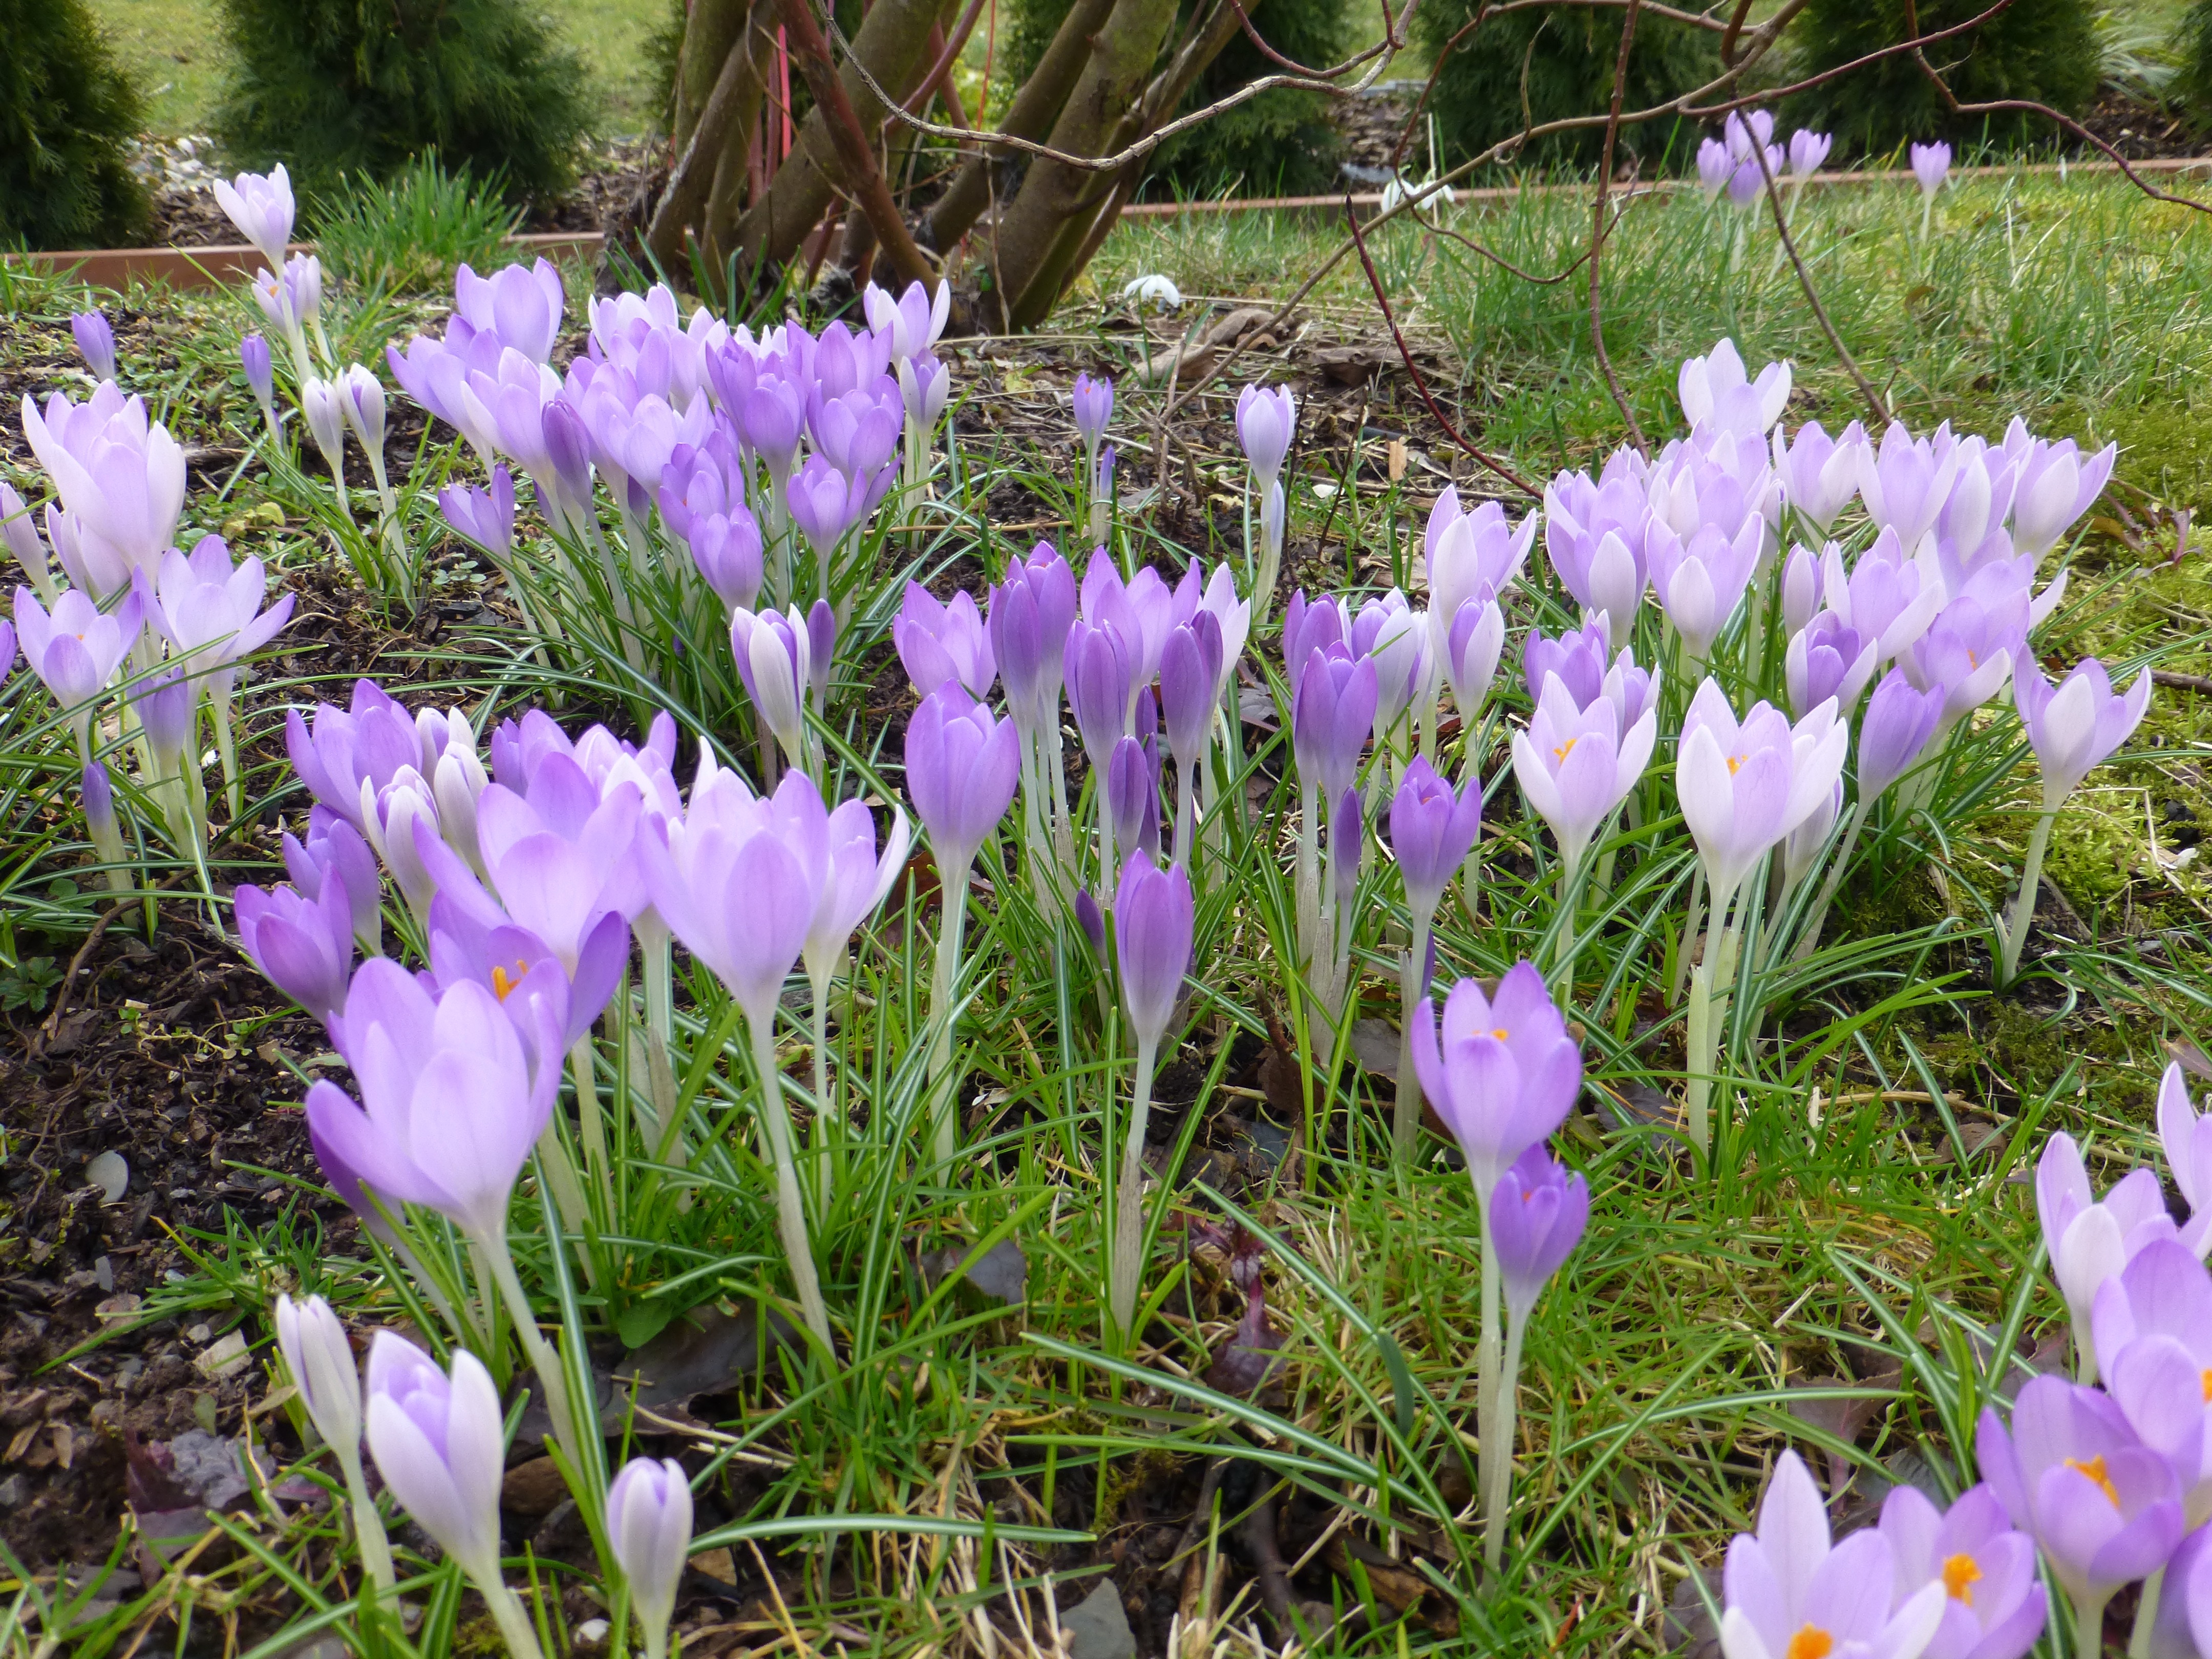
plant, flower, purple, spring, botany, garden, flora, flowers, crocus, harbinger of spring, flowering plant, land plant, iris family